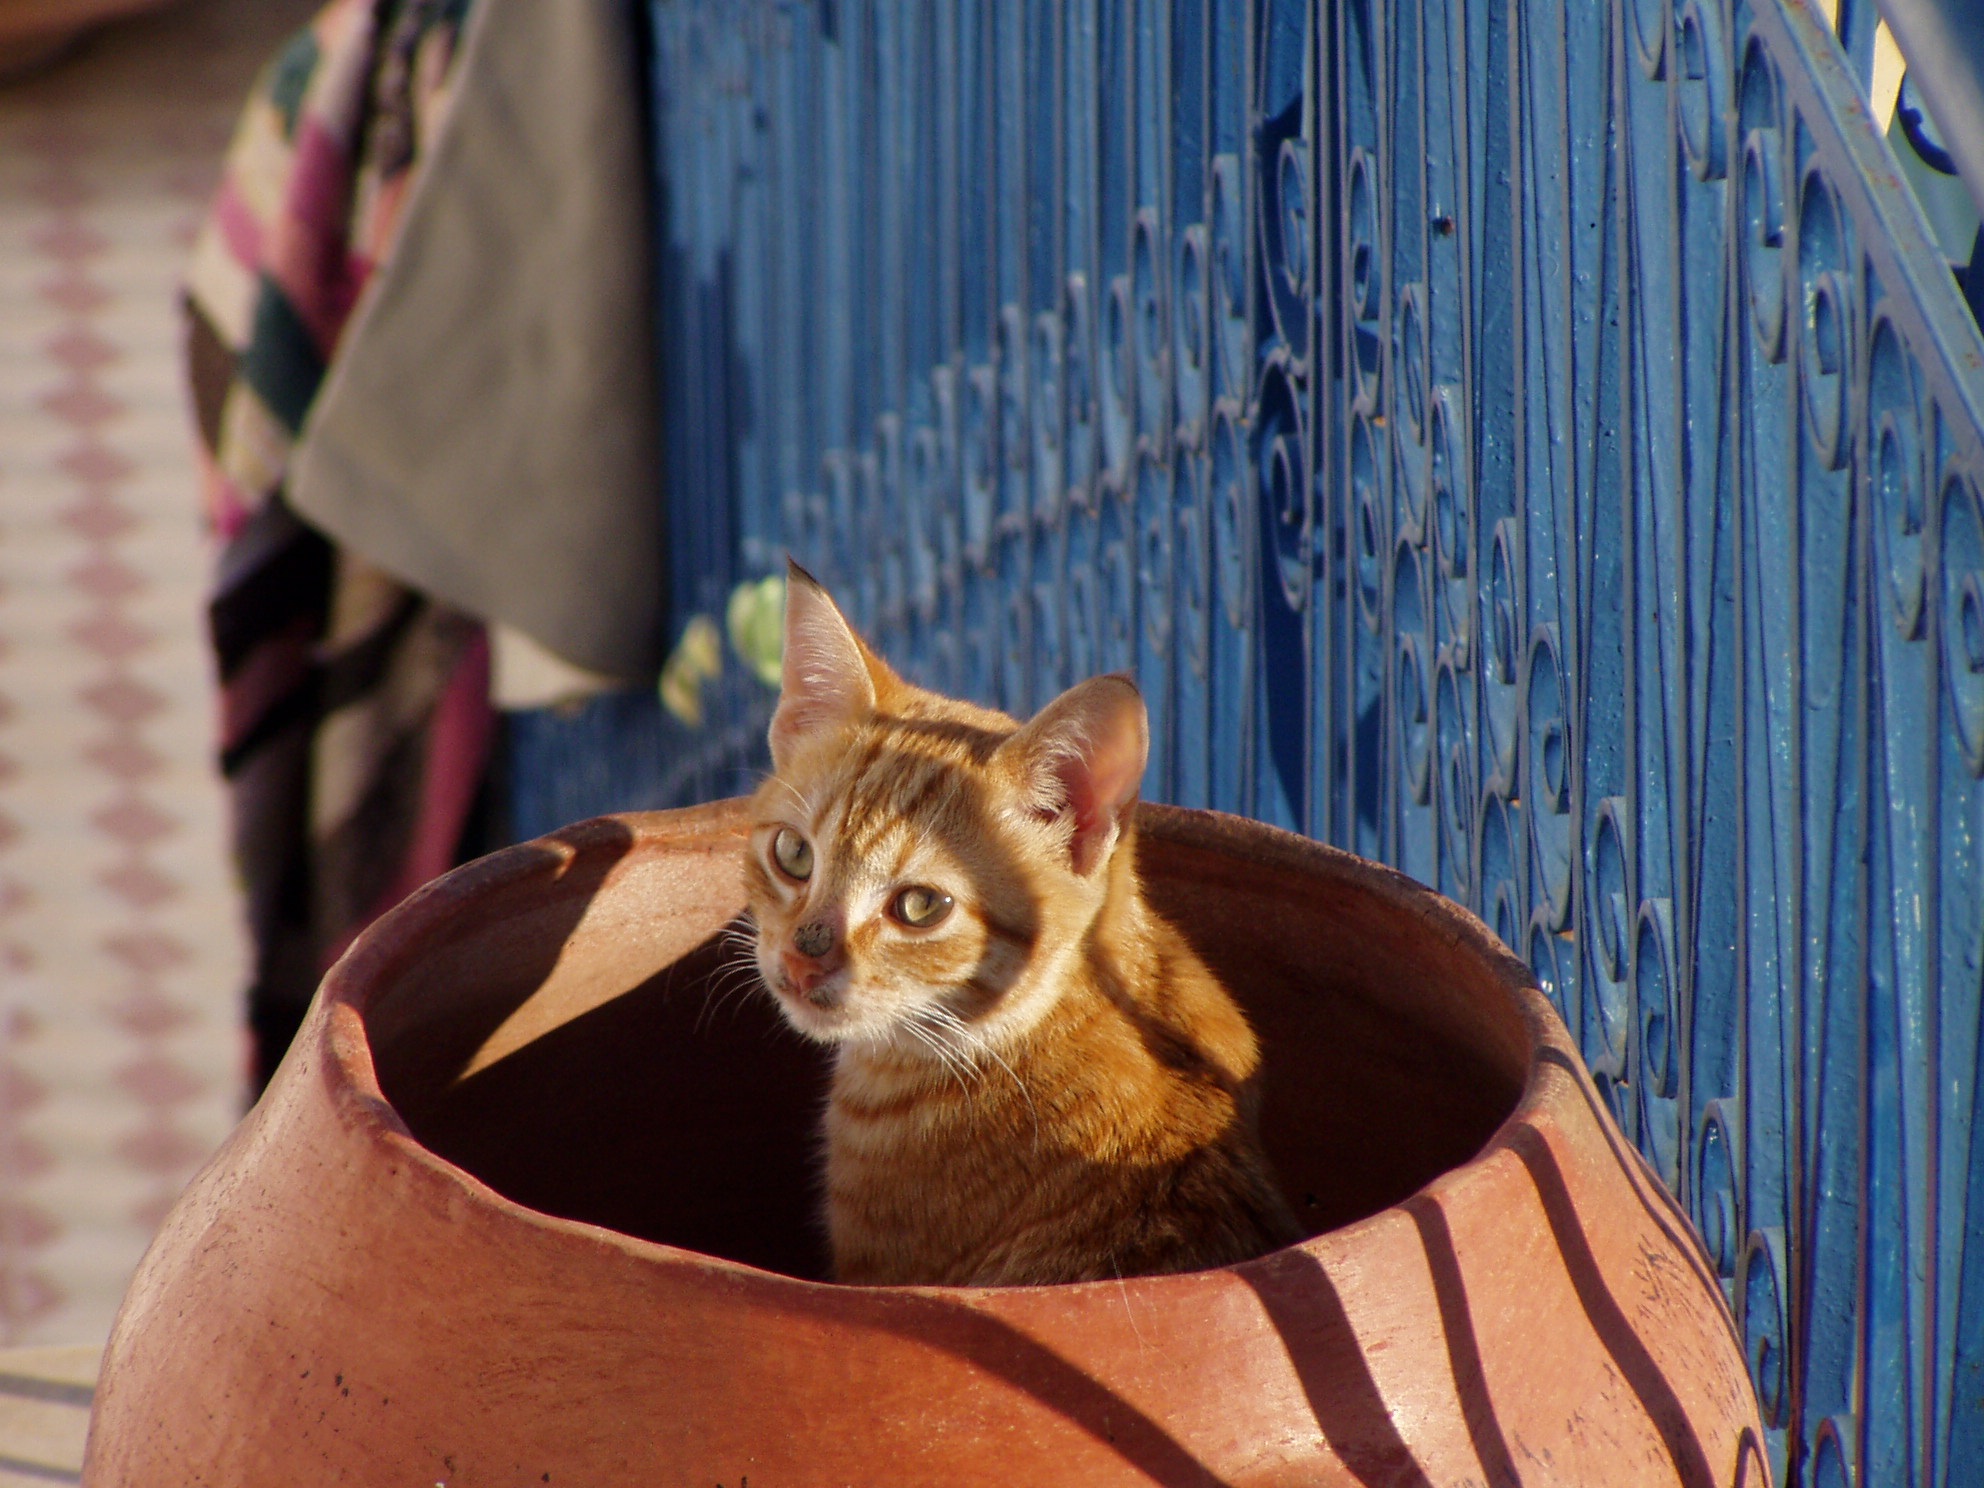
kitten, cat, feline, mammal, whiskers, shadows, vertebrate, bengal, small to medium sized cats, cat like mammal